R5 (band)

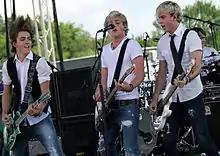

R5 is made up of siblings Riker, Rocky, Ross and Rydel Lynch, and their family friend Ellington Ratliff, whom they met at a California dance studio called the Rage. About a year after meeting, they asked Ratliff to join the band. While living in Colorado, the Lynch siblings went to a performing arts school. They used to put on shows for their family and charged them at least a dollar to watch them perform in their basement. At age 16, Riker decided he wanted to move to Los Angeles to pursue an acting career. Their parents, Mark and Stormie, moved the entire family there in order to stay together. Shortly after the move, the siblings began appearing in commercials, while Rocky began teaching himself, Ross and Riker how to play guitar.